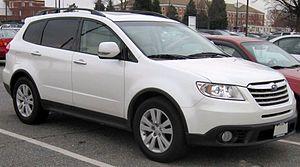
Le marché automobile français a progressé de 3,2 % en 2007 avec 2 064 543 véhicules vendus.
Le Subaru Tribeca est un SUV du constructeur japonais Subaru. Il est apparu en Amérique du Nord en mai 2005 en tant que modèle 2006 sous le nom de B9 Tribeca, qui fut remplacé plus tard par Tribeca.